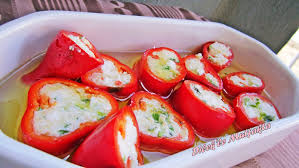
Yemek: biber_dolmasi